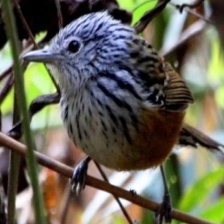
Species: ANTBIRD
Scientific name: THAMNOPHILIDAE